Lake Baikal

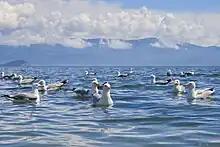
Mongolian gulls on Baikal

A wide range of land mammals can be found in the habitats around the lake, such as the brown bear ("Ursus arctos"), Eurasian wolf ("Canis lupus lupus"), red fox ("Vulpes vulpes"), sable ("Martes zibellina"), stoat ("Mustela erminea"), least weasel ("Mustela nivalis"), Eurasian otter ("Lutra lutra"), snow leopard ("Panthera uncia"), Siberian tiger ("Panthera tigris tigris"), Amur leopard ("Panthera pardus orientalis"), moose ("Alces alces"), elk ("Cervus canadensis"), reindeer ("Rangifer tarandus"), Siberian roe deer ("Capreolus pygargus"), Siberian musk deer ("Moschus moschiferus"), wild boar ("Sus scrofa"), red squirrel ("Sciurus vulgaris"), Siberian chipmunk ("Eutamias sibiricus"), marmots ("Marmota" sp.), lemmings ("Lemmus" sp.), and mountain hare ("Lepus timidus"). Until the Early Middle Ages, populations of the European bison ("Bison bonasus") were found near the lake; this represented the easternmost range of the species.